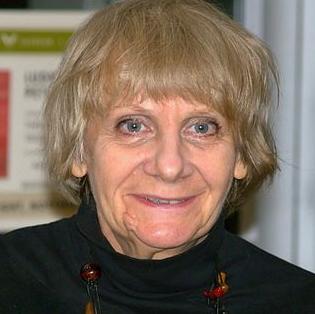
Age: 70